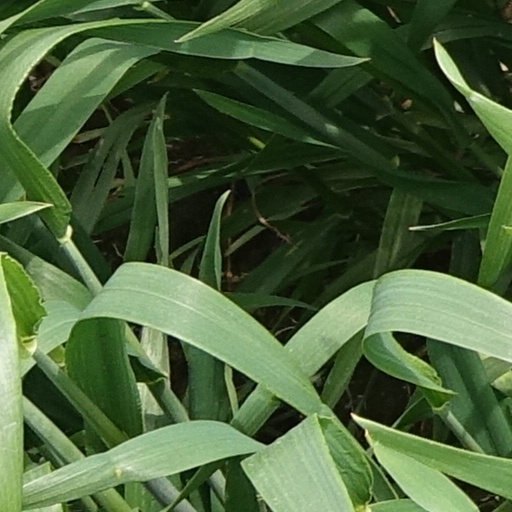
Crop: wheat